Phalarodon

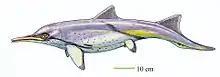
Life restoration

In 2000, it was found that "Phalarodon atavus" (then "Contectopalatus atavus") possessed a skull morphology indicative of a strong bite. This conclusion aligns with the unique teeth observed in the species, implying that "Phalarodon atavus," and other mixosaurids, were highly specialized for particularly dietary niches. Conclusions such as this are typically difficult to reach given that most ichthyosaur remains are functionally preserved in two dimensions.